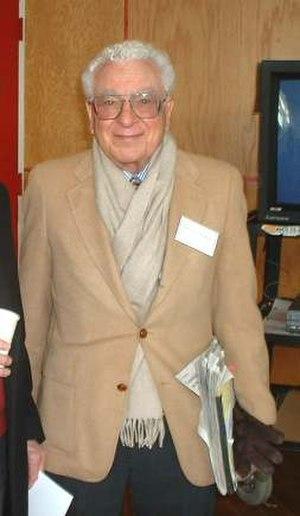
Murray Gell-Mann, né le 15 septembre 1929 à New York et mort le 24 mai 2019 à Santa Fe, est un physicien américain.
En physique des particules, un quark est une particule élémentaire et un constituant de la matière observable. Les quarks s'associent entre eux pour former des hadrons, particules composites, dont les protons et les neutrons sont des exemples connus, parmi d'autres. En raison d'une propriété dite de confinement, les quarks ne peuvent être isolés, et n'ont pas pu être observés directement ; tout ce que l'on sait des quarks provient donc indirectement de l'observation des hadrons.